Lizzie Burns

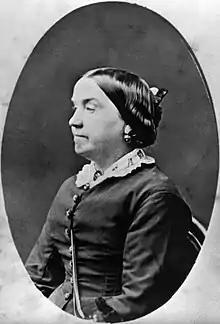
Burns,

Lydia "Lizzie" Burns (6 August 1827 – 12 September 1878) was a working-class Irish woman, the wife of German philosopher Friedrich Engels.